Amable Berthelot

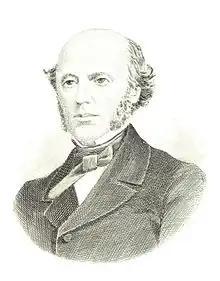
Noted historian François-Xavier Garneau, whom Berthelot mentored

Berthelot developed a lucrative practice in Trois-Rivières. During the War of 1812, he served as a captain in the 1st Battalion of the Trois-Rivières militia. He was rewarded with land grants for his services to the Crown during the war. In 1814, he was elected to the Legislative Assembly of Lower Canada for the district, along with Charles Richard Ogden in the two member constituency. Ogden went on to hold the seat until 1833, with one short gap, and eventually was a co-premier of the Province of Canada, still representing Trois-Rivières.